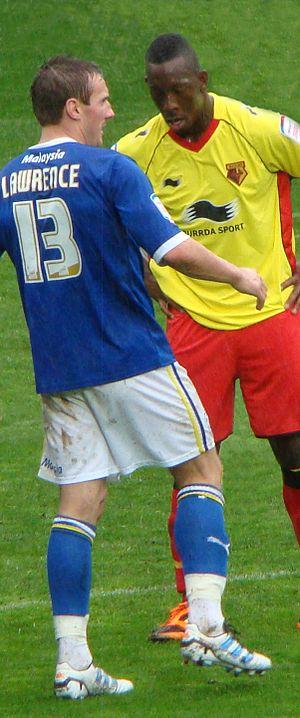
Lloyd Colin Doyley est un footballeur anglo-jamaïcain. Il était joueur sous contrat avec Watford pour 14 saisons.